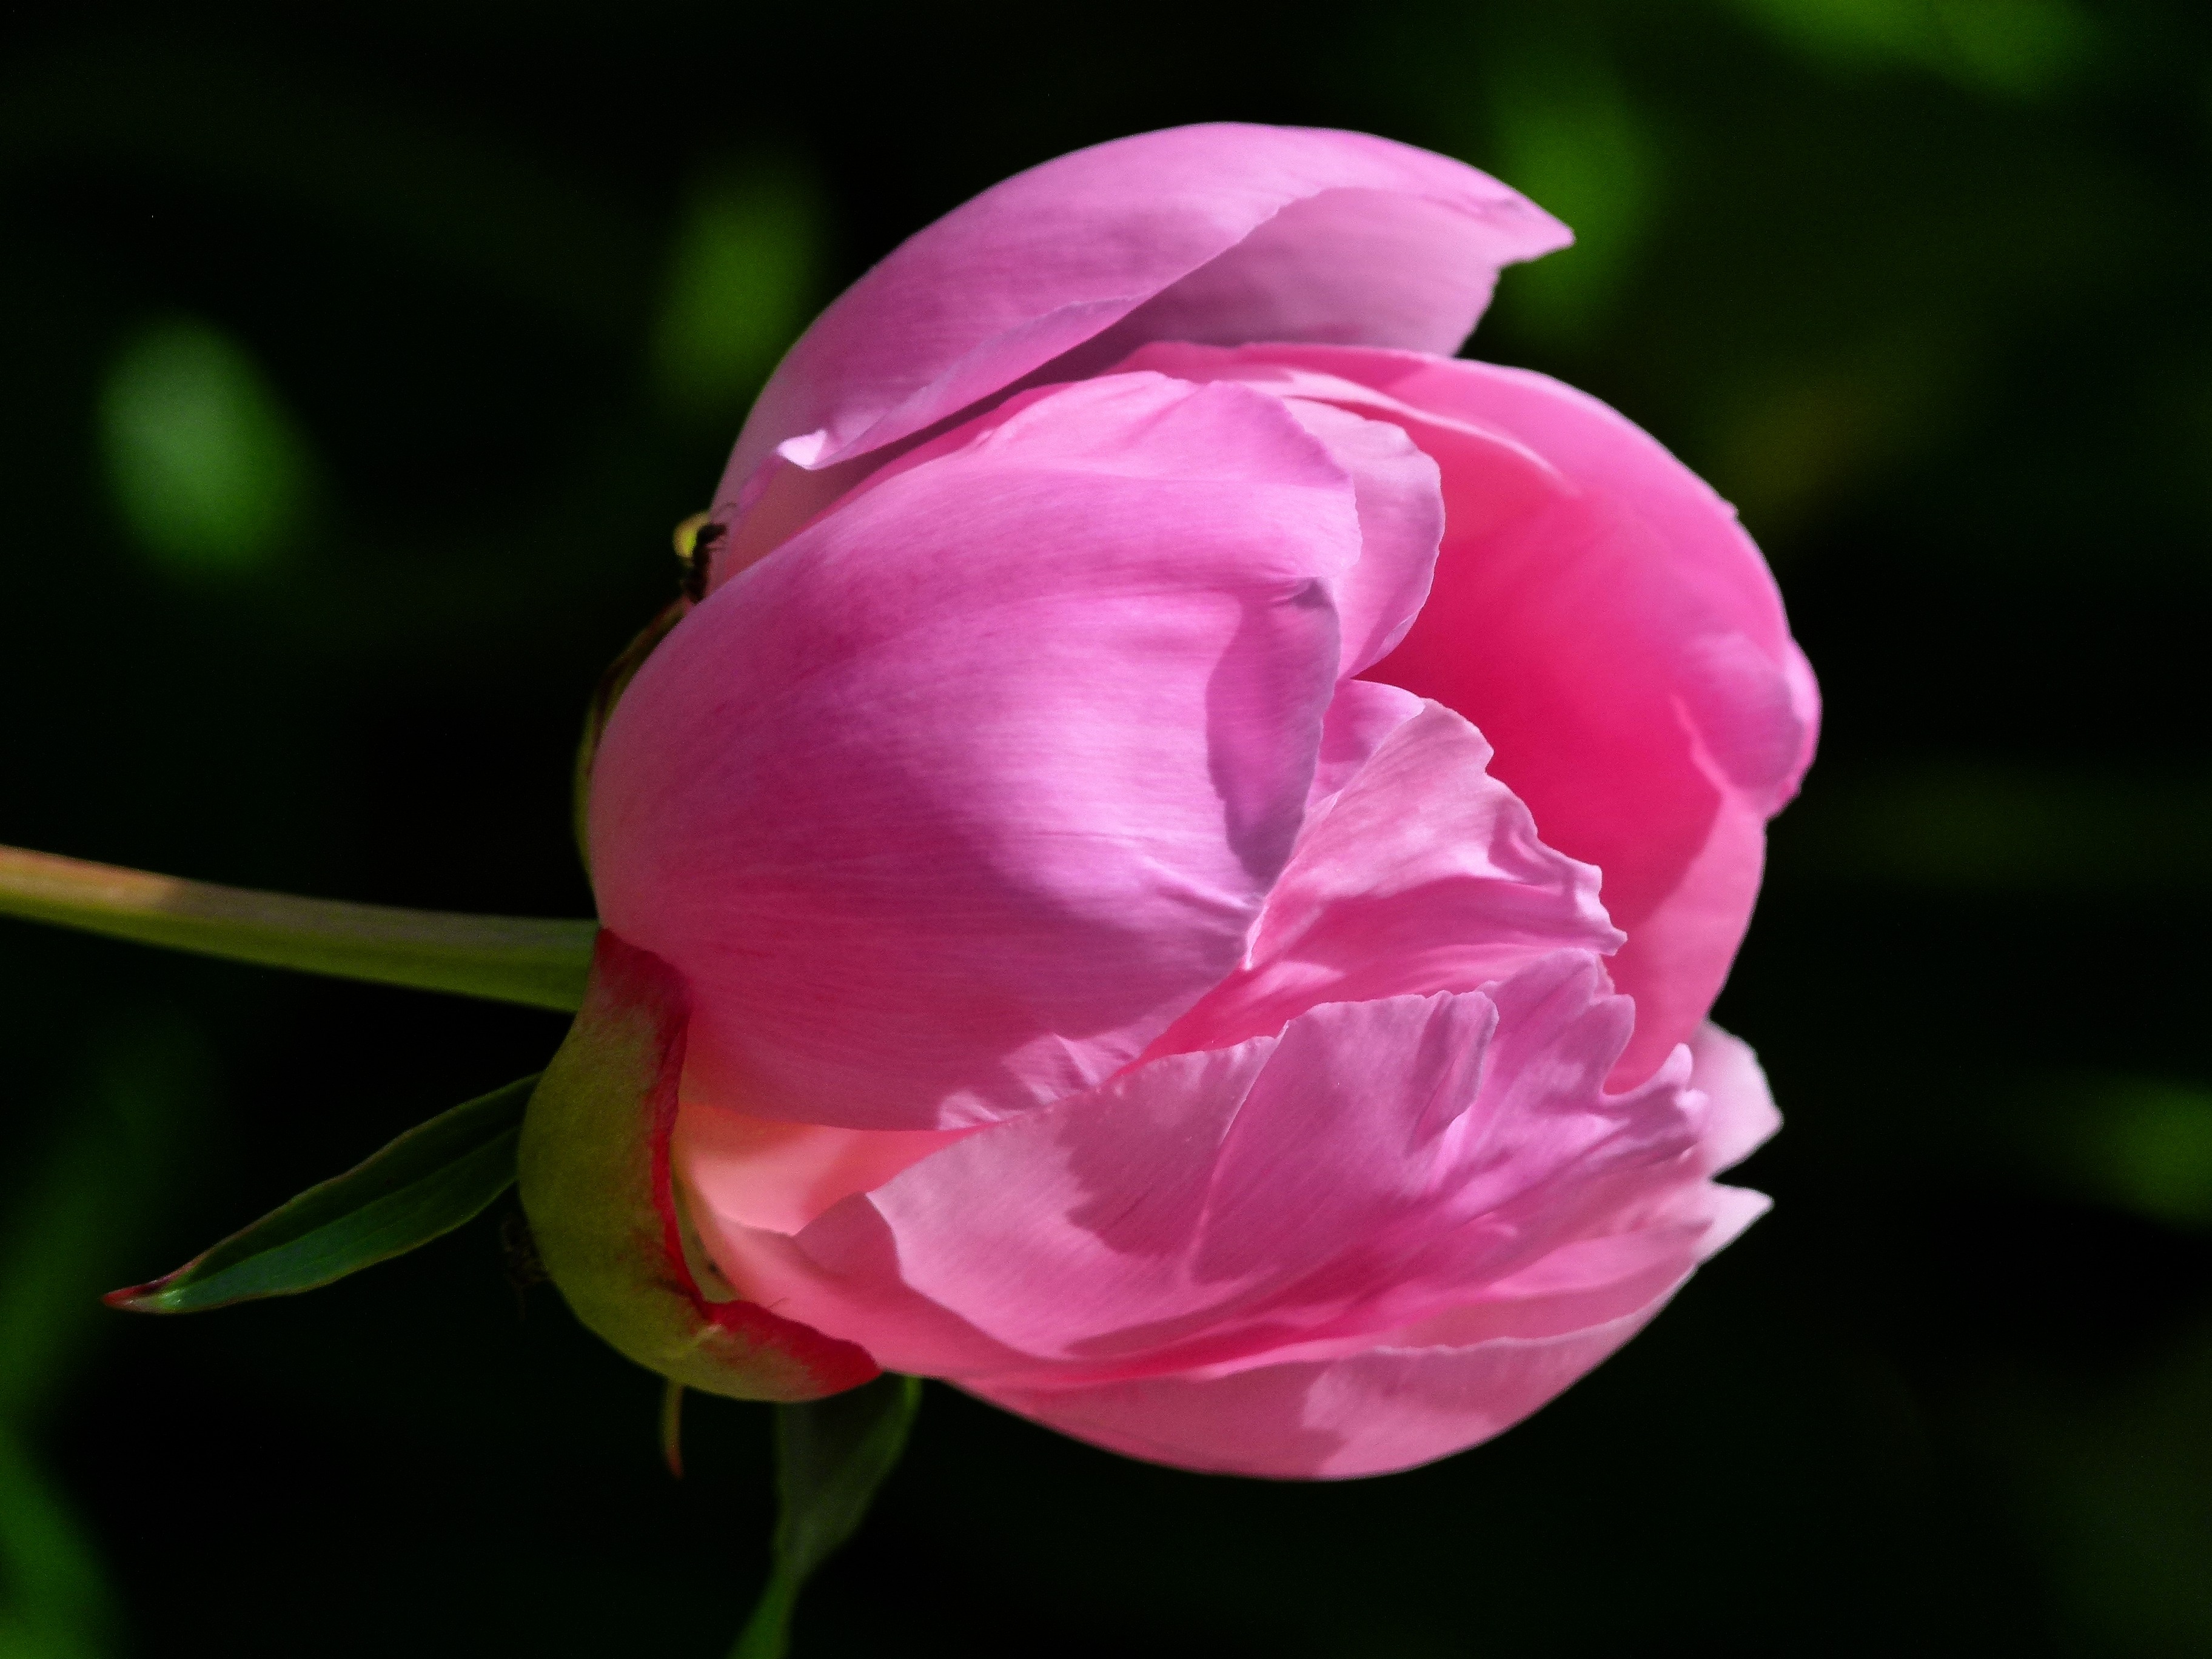
nature, blossom, plant, flower, petal, summer, rose, blooming, pink, flora, season, close up, rhododendron, bud, peony, macro photography, flowering plant, rose family, plant stem, land plant, abloom